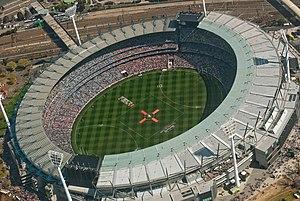
L'Australian Football League est le championnat élite professionnel de football australien en Australie. À travers la AFL Commission, l'AFL sert aussi d'instance dirigeante sportive et est responsable des règles du jeu. Ce championnat fermé, a été fondé en tant que Victorian Football League session de la précédente Victorian Football Association avec sa saison inaugural commencée en 1897. La compétition comprend à l'origine seulement des équipes se trouvant dans l'état australien de Victoria, le nom de la compétition ayant pris le nom d'Australian Football League lors de la saison 1990, après son extension aux autres États pendant les années 1980. Il s'agit de la compétition sportive la plus populaire dans ce pays avec 36 428 spectateurs par match en 2011.
Un stade olympique est un stade dans lequel se sont déroulés des Jeux olympiques. Certains sont construits pour l'occasion alors que d'autres existant déjà sont choisis pour l’événement.
La Coupe du monde de cricket de 2015 est la onzième édition de la Coupe du monde de cricket. Elle se déroule en Australie et en Nouvelle-Zélande du 14 février au 29 mars 2015. Quatorze sélections y participent : les 10 membres de plein droit de l'International Cricket Council, qualifiés d'office, et quatre équipes s'étant hissées à ce niveau par le biais de divers tournois et épreuves de qualification. Le premier tour se compose de deux groupes de sept. Il est suivi d'une phase à élimination directe : quarts de finale, demi-finales, et finale au Melbourne Cricket Ground de Melbourne.